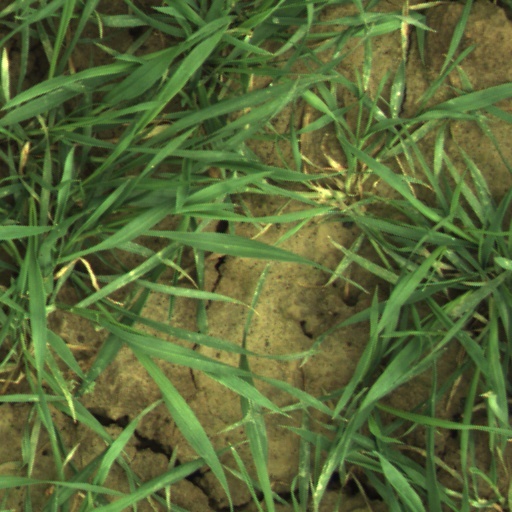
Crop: wheat